Saint-Pierre, Martinique

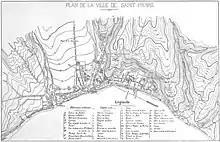
Map of Saint-Pierre January 1, 1902

The Great Hurricane of 1780 produced a storm-surge of which "inundated the city, destroying all houses" and killed 9,000 people.